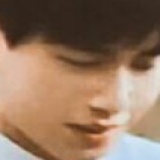
diễn viên Hồ Băng Khanh